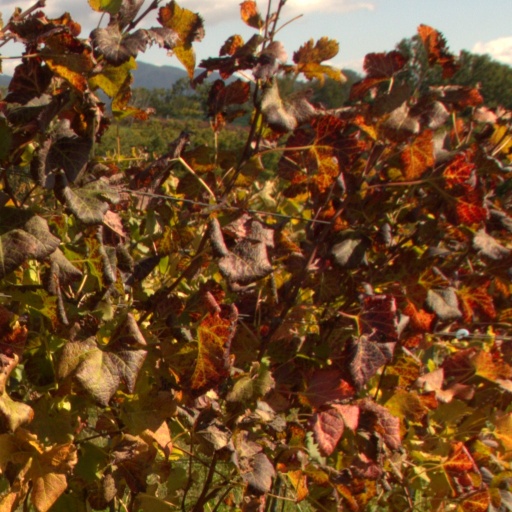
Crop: grape